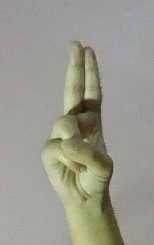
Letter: taa